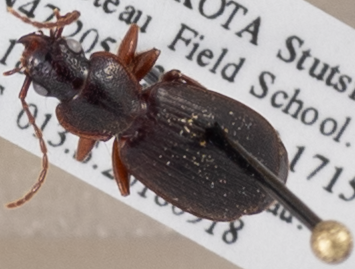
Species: Cymindis cribricollis
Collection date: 2018-09-18
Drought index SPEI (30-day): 0.188
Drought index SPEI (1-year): -0.186
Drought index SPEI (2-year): -0.524